Saint Fiacre

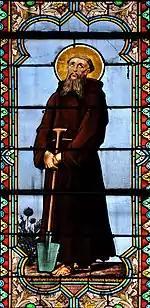
Stained glass window, Notre-Dame, Bar-le-Duc, France, 19th century.

Fiacre is the name of three different Irish saints, the most famous of which is Fiacre of Breuil (c. AD 600 – 18 August 670), the priest, abbot, hermit, and gardener of the seventh century who was famous for his sanctity and skill in curing infirmities. He emigrated from his native Ireland to France, where he constructed for himself a hermitage together with a vegetable and herb garden, oratory, and hospice for travellers. He is the patron saint of gardeners.